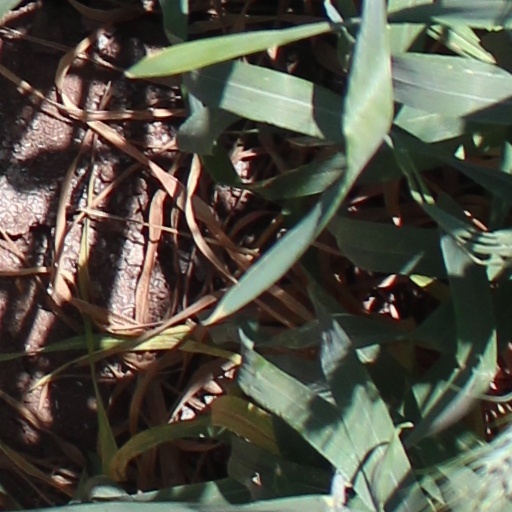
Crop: wheat